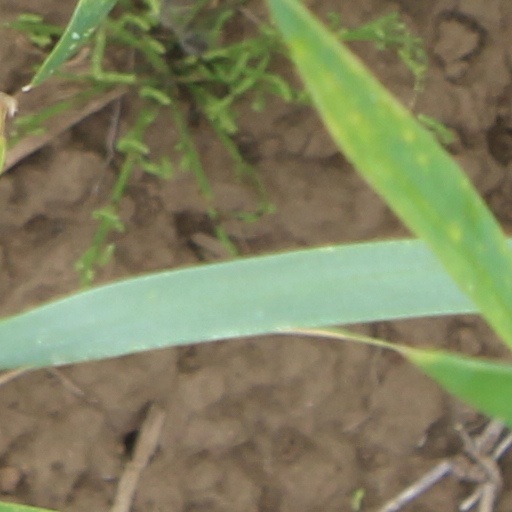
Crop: wheat